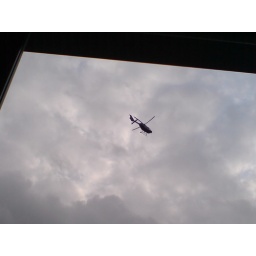
the budespolizei arrives in helicopter just some meters in front of my office window